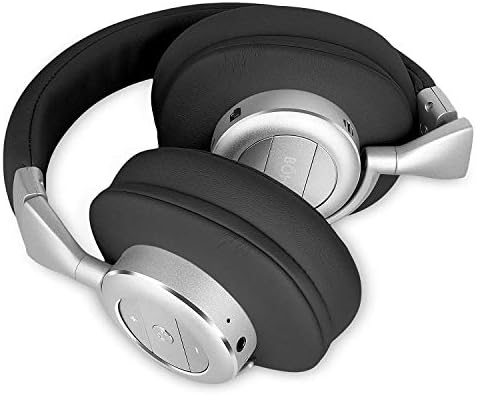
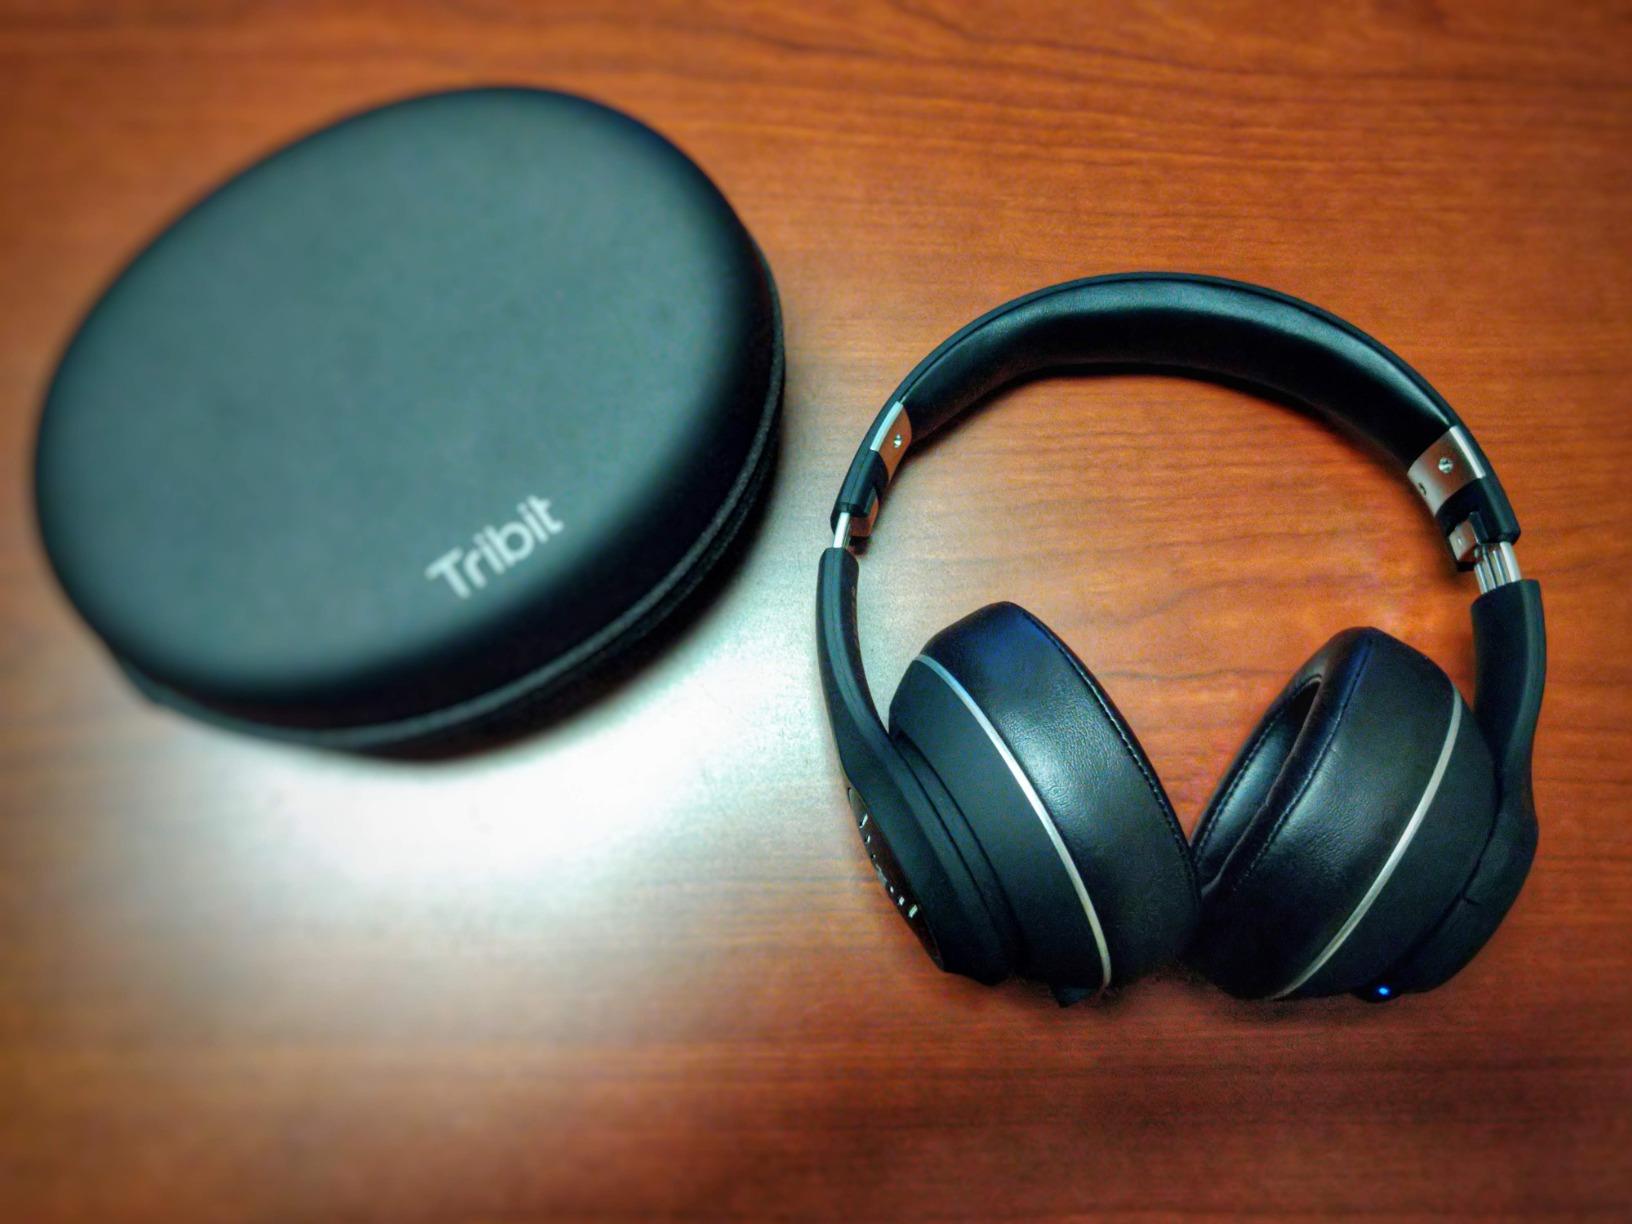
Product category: headphones
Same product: no